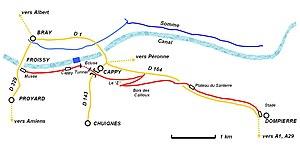
Cappy est une commune française située dans le département de la Somme en région Hauts-de-France.